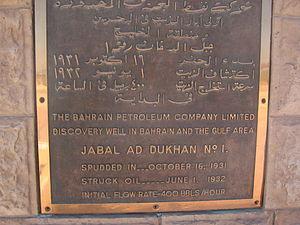
La Bahrain Petroleum Company est la compagnie nationale de pétrole de Bahreïn.